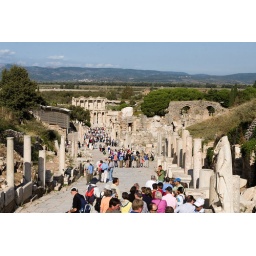
This was a main road used by horses and chariots.Ephesus, Turkey